Naphtha launch

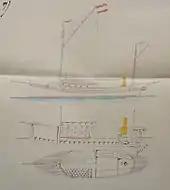
"Aluminia"

The first American naphtha launches recorded were those of the Ofeldt company of New York, who would later become well known as makers of naphtha engines. They described this as the 'Essh' system, and may have been licensees of the Escher Wyss patents. As well as Ofeldt, complete launches were also offered by the Gas Engine and Power Co. of New York. By 1890 they claimed to have sold over 500.